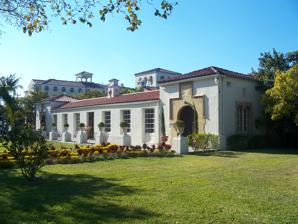
Building: Coco Plum Woman's Club
Country: United States of America
Year built: 1926
United States historic place Coco Plum Woman's Club U.S. National Register of Historic Places Show map of Miami Show map of Florida Show map of the United States Location 1375 Sunset Dr. (SW 72nd St.), Coral Gables, Florida Coordinates 25°42′24″N 80°16′49″W / 25.70667°N 80.28028°W / 25.70667; -80.28028 Area less than 1 acre (0.40 ha) Built 1926 ( 1926 ) Built by Knight Construction Co. Architect Howard and Early Architectural style Mediterranean Revival MPS Clubhouses of Florida's Woman's Clubs MPS NRHP reference No. 05000598 Added to NRHP June 17, 2005 The Coco Plum Woman's Club is a historic women's club located at 1375 Sunset Drive in Coral Gables , Florida . The club was founded in 1912 with eight members; it was named for the local cocoplum fruit. While the club was originally based in one of its members' houses, it built its own clubhouse in 1913. Its historic Mediterranean Revival clubhouse was built in 1926. The club participated in homefront efforts during both World Wars; its work with the American Red Cross during World War II was well-regarded within Florida. During peacetime, the club has served as a community library, a social venue for meetings and dances, a clinic, and a pre-school. The clubhouse was added to the National Register of Historic Places on June 17, 2005. It is part of the Clubhouses of Florida's Woman's Clubs Multiple Property Submission . The building is currently used as an event hall as well as a clubhouse. References